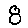
Label: 8